King's Own Yorkshire Light Infantry

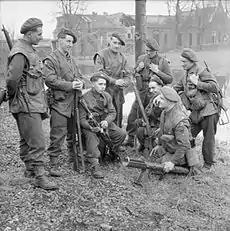
A fighting patrol of the 1/4th Battalion, KOYLI in North West Europe. Armed with rifles, Bren gun, Sten guns and a PIAT, Elst, 2 March 1945.

During the Second World War, the battalions served in all three fronts (Europe, North Africa and Asia-Pacific).